Langmuir circulation

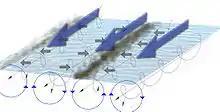
Langmuir circulation

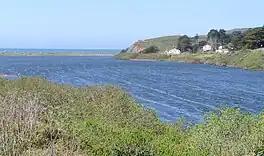
White streaks in this lagoon are due to the Langmuir circulation.

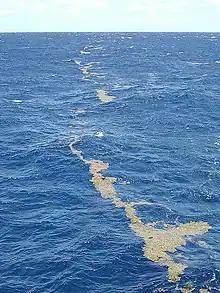
These lines of sargassum can stretch for miles along the surface. The clumps of floating algae are often concentrated by the strong winds and wave action associated with the Gulf Stream.

In physical oceanography, Langmuir circulation consists of a series of shallow, slow, counter-rotating vortices at the ocean's surface aligned with the wind.